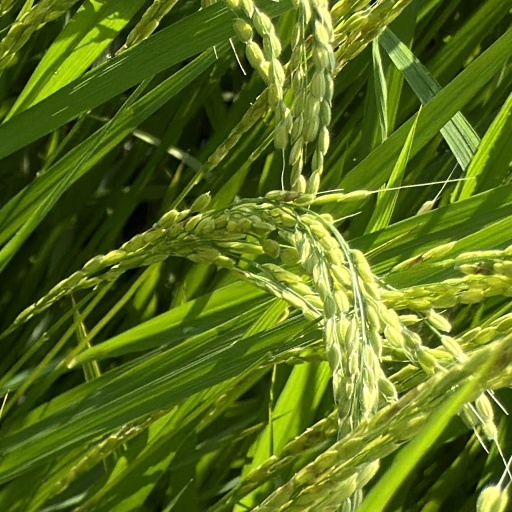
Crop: rice